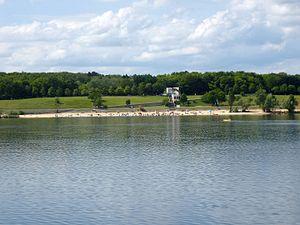
Base de plein air et de loisirs des Boucles de Seine
Mousseaux-sur-Seine est une commune du département des Yvelines, dans la région Île-de-France, en France.
Moisson est une commune du département des Yvelines, dans la région Île-de-France, en France, située à 17 km environ au nord-ouest de Mantes-la-Jolie.